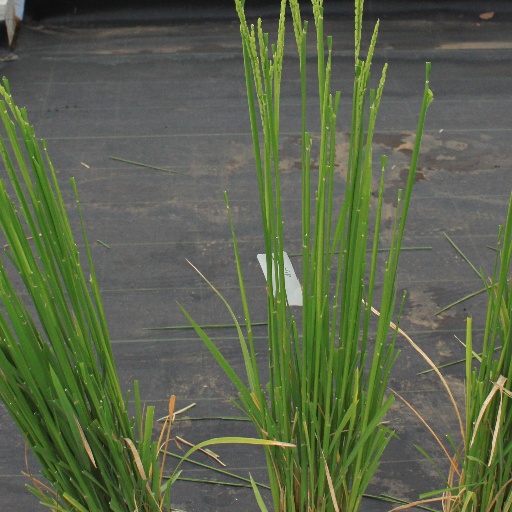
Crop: rice